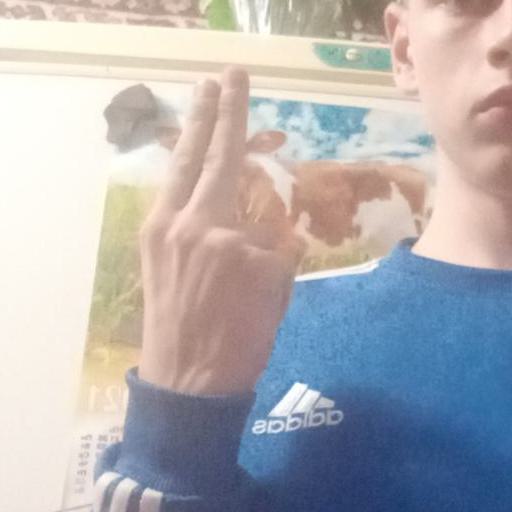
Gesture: two_up_inverted